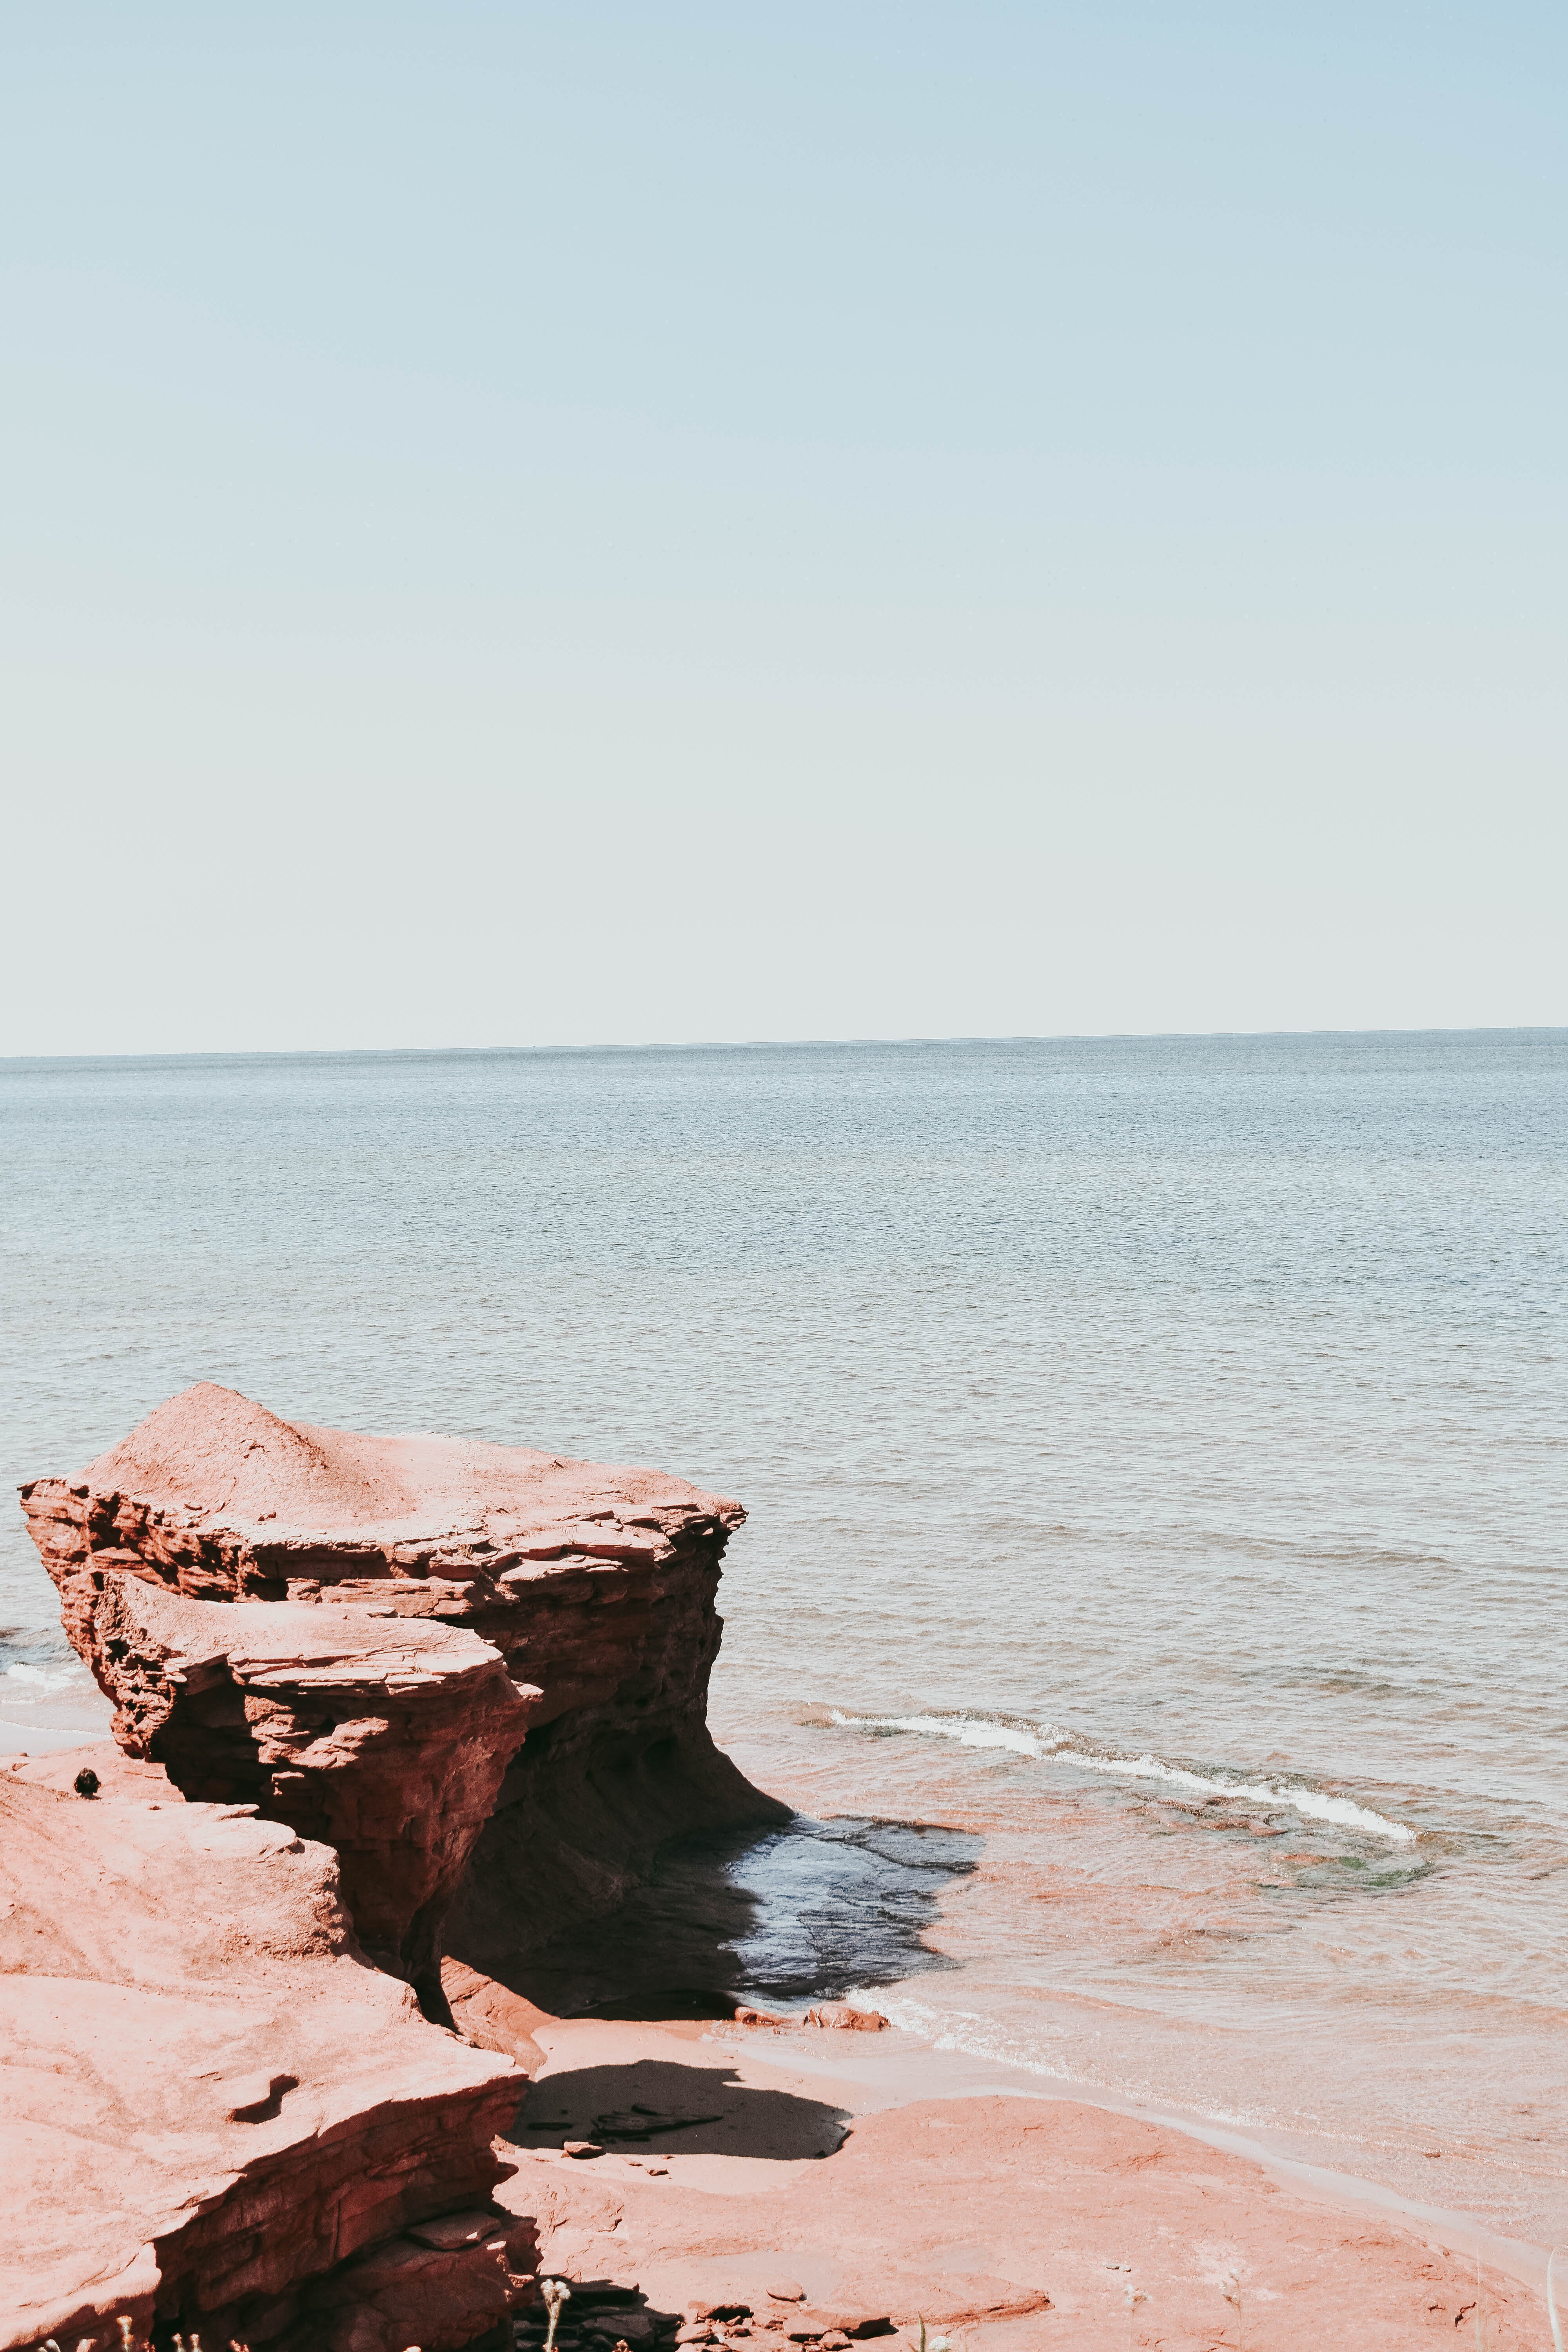
beach, sea, coast, water, sand, rock, ocean, horizon, sky, shore, wave, vacation, calm, body of water, coastal and oceanic landforms